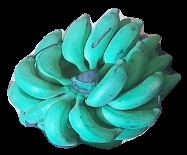
Variety: elakki-bale
Grade: grade3